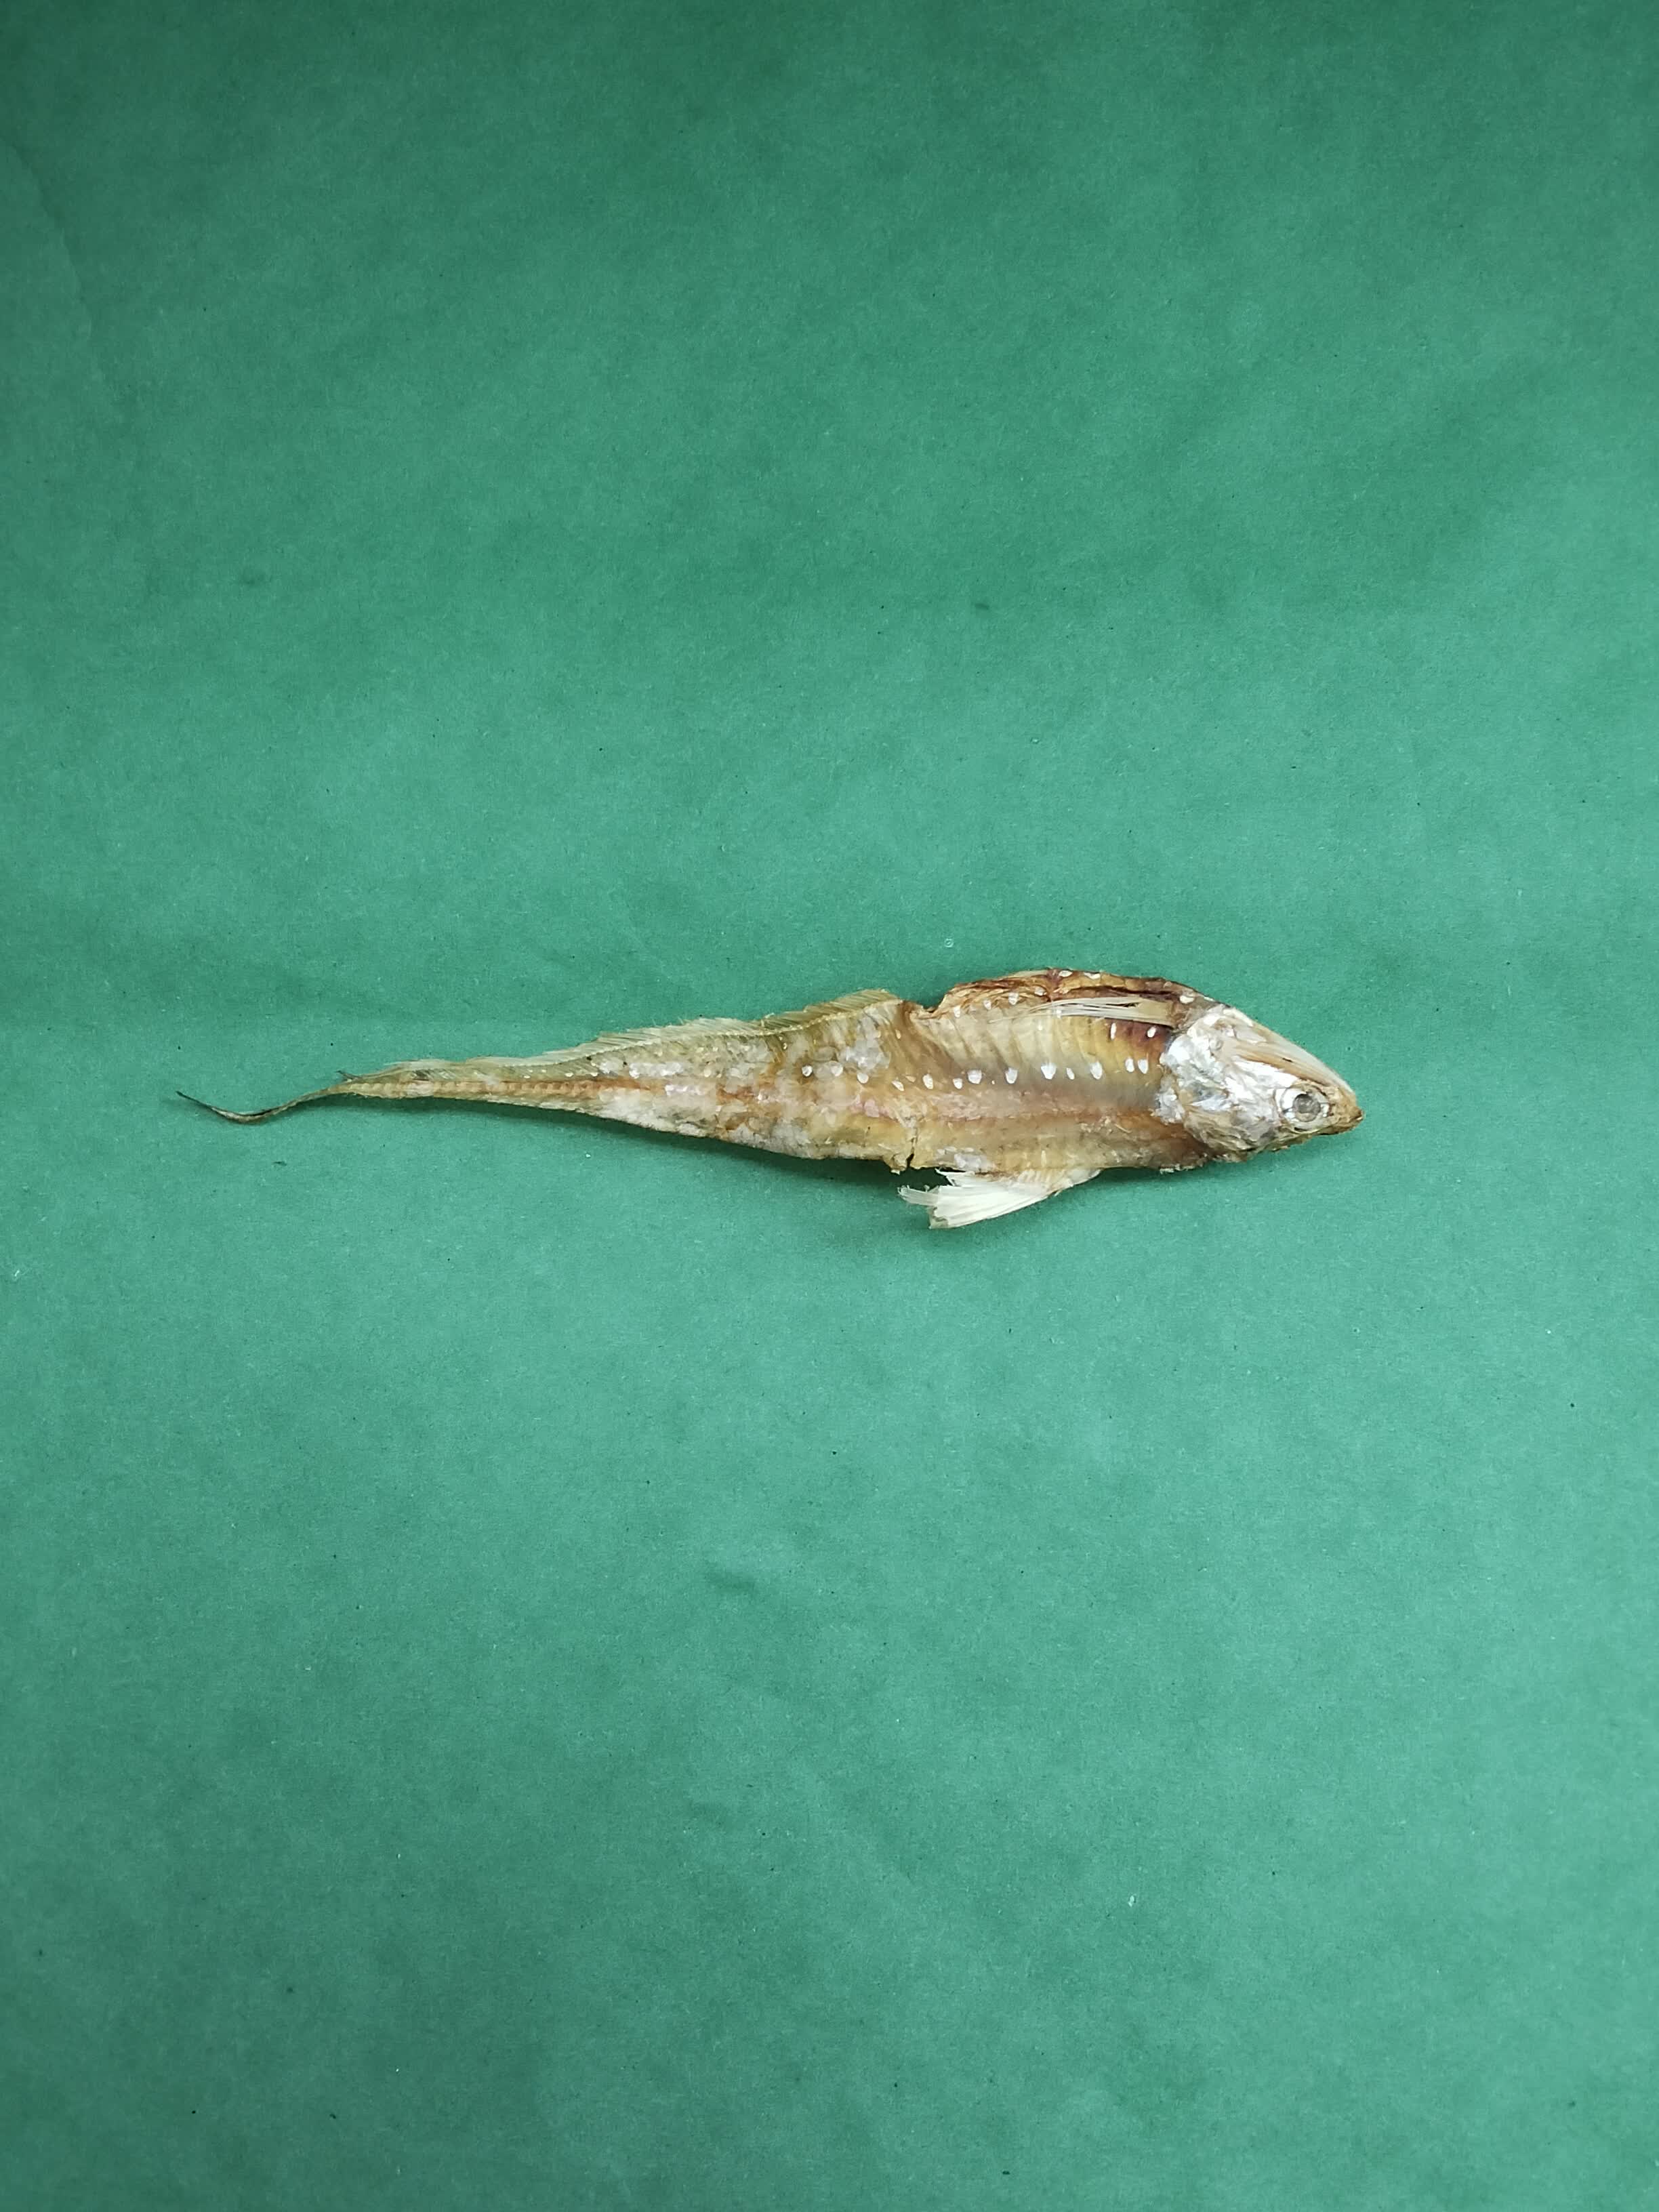
Species: Shundori